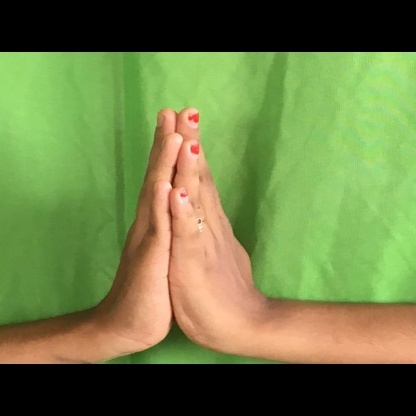
Mudra: Anjali